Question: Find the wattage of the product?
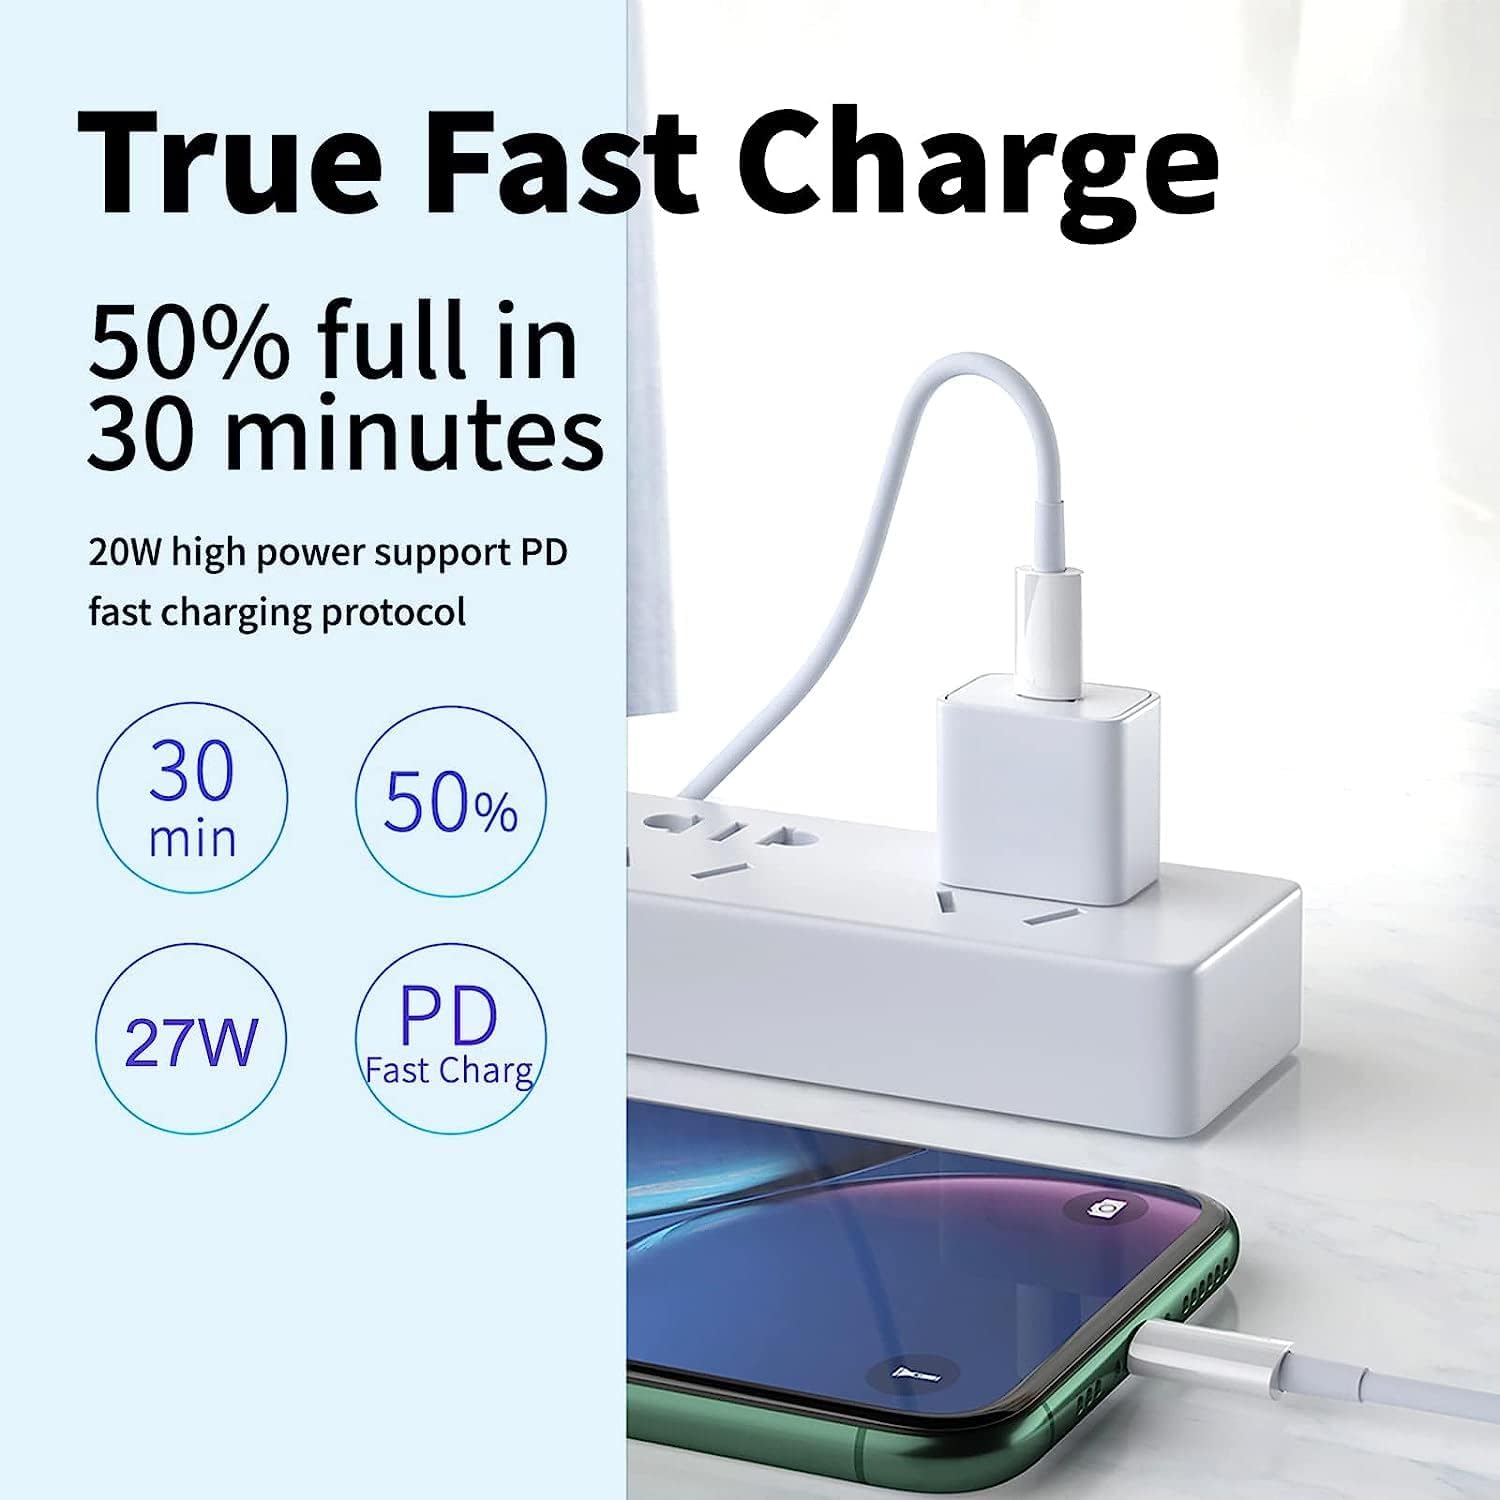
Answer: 20.0 watt